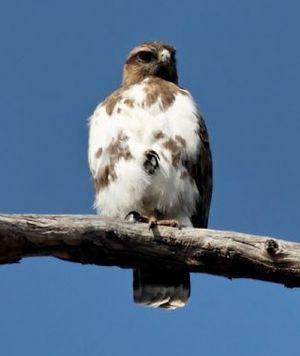
Cette liste a été établie à partir d'ouvrages et d'articles des années 1990 sur l'avifaune malgache. L'avifaune de Madagascar comprend 294 espèces dont 107 endémiques, 30 espèces menacés selon la classification de L'UICN.
La Buse de Madagascar est une espèce d'oiseaux de la famille des Accipitridae.